Mozambique (film)

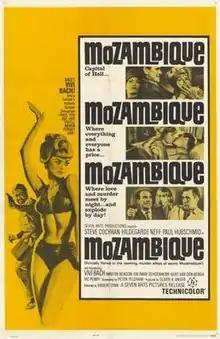
Original film poster

Mozambique (also known as Blonde Fracht Für Sansibar) is a 1964 British drama film directed by Robert Lynn and starring Steve Cochran in his final film role, Hildegard Knef, Paul Hubschmid and Vivi Bach. The screenplay was by Peter Yeldham.